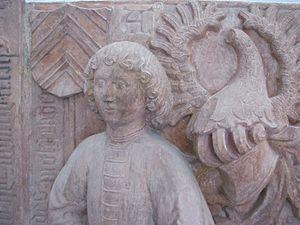
Anne de Lichtenberg est née le 25 octobre 1442 à Lichtenau et décède le 24 janvier 1474. Elle fut l'une des deux héritières de la seigneurie de Lichtenberg. Fille de Louis de Lichtenberg et de Elisabeth de Hohenlohe et, du côté de son père, petite-fille de Elisabeth de Hanau. Anne épouse le 3 septembre 1458 le comte Philippe Iᵉʳ l'Ancien, de Hanau-Babenhausen.
Philippe Iᵉʳ l'Ancien de Hanau-Lichtenberg est né le 8 novembre 1417 à Windecken et décède le 10 mai 1480 à Ingwiller. Il fut comte de Hanau et régna après un partage territorial entre lui et son neveu, le comte Philippe Iᵉʳ le Jeune, sur le comté de Hanau-Babenhausen, embryon de ce qui deviendra, une journée avant son trépas, le comté de Hanau-Lichtenberg.